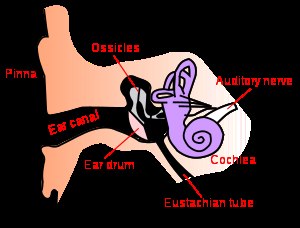
Øretrompet
Øretrompeten er nederst midt på billedet: "Eustachian tube"
Det eustakiske rør eller øretrompeten er en anatomisk gang, der går fra mellemøret til svælget.